Zugspitze Glacier Cable Car

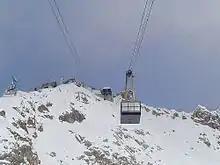
Zugspitze Glacier Cable Car

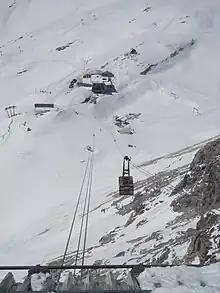
Seen from the summit

The Zugspitze Glacier Cable Car is a 1,000 metre long cable car on the Zugspitze, Germany's highest mountain. It was opened in 1992 and links the plateau of the "Zugspitzplatt" directly with the summit, 360 metres higher. Since the mountain station of the Bavarian Zugspitze Railway was moved from the Schneefernerhaus to the "Platt", the Schneefernerhaus and the old cableways, which ran down into the valley from the "Platt" (the "Hangbahn" and "alte Gletscherbahn") and up to the summit ("Gipfelseilbahn"), have lost their importance.